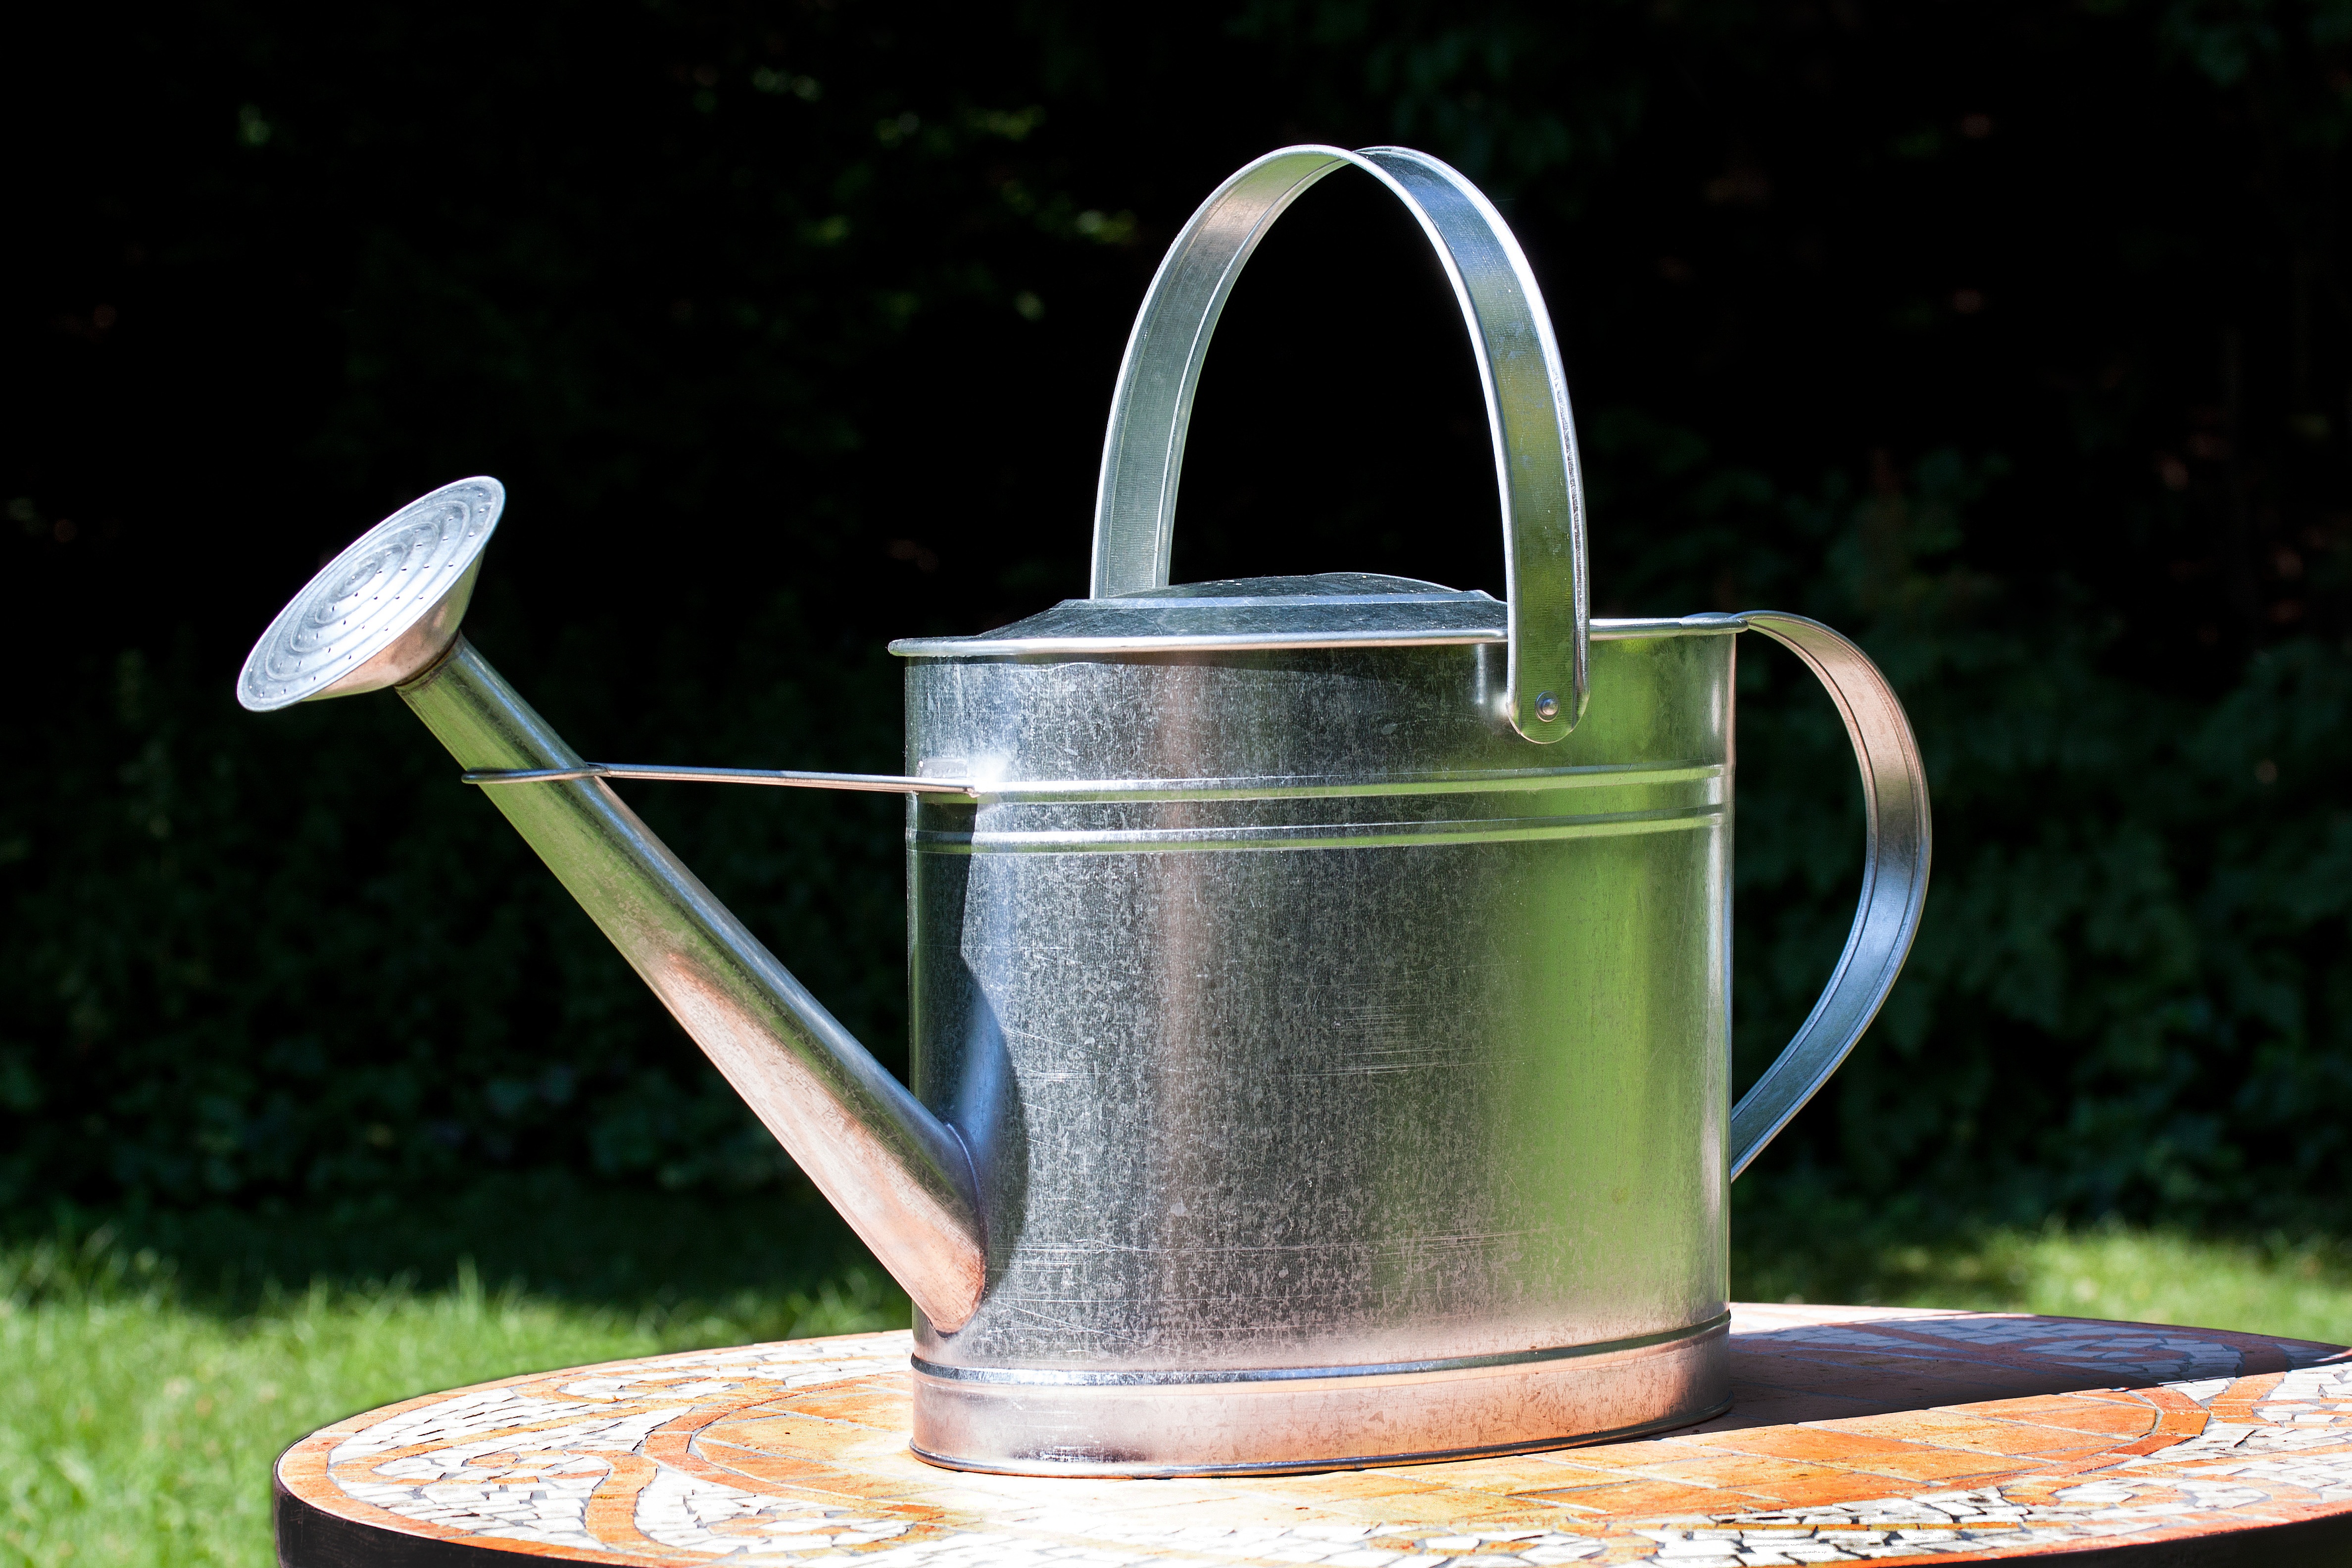
tool, summer, vessel, metal, garden, sheet, gardening, sprinkler, casting, mirroring, shower, irrigation, commodity, watering can, zinc plated, man made object